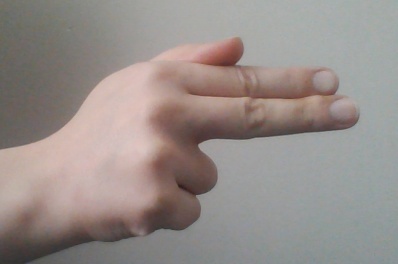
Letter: ghain